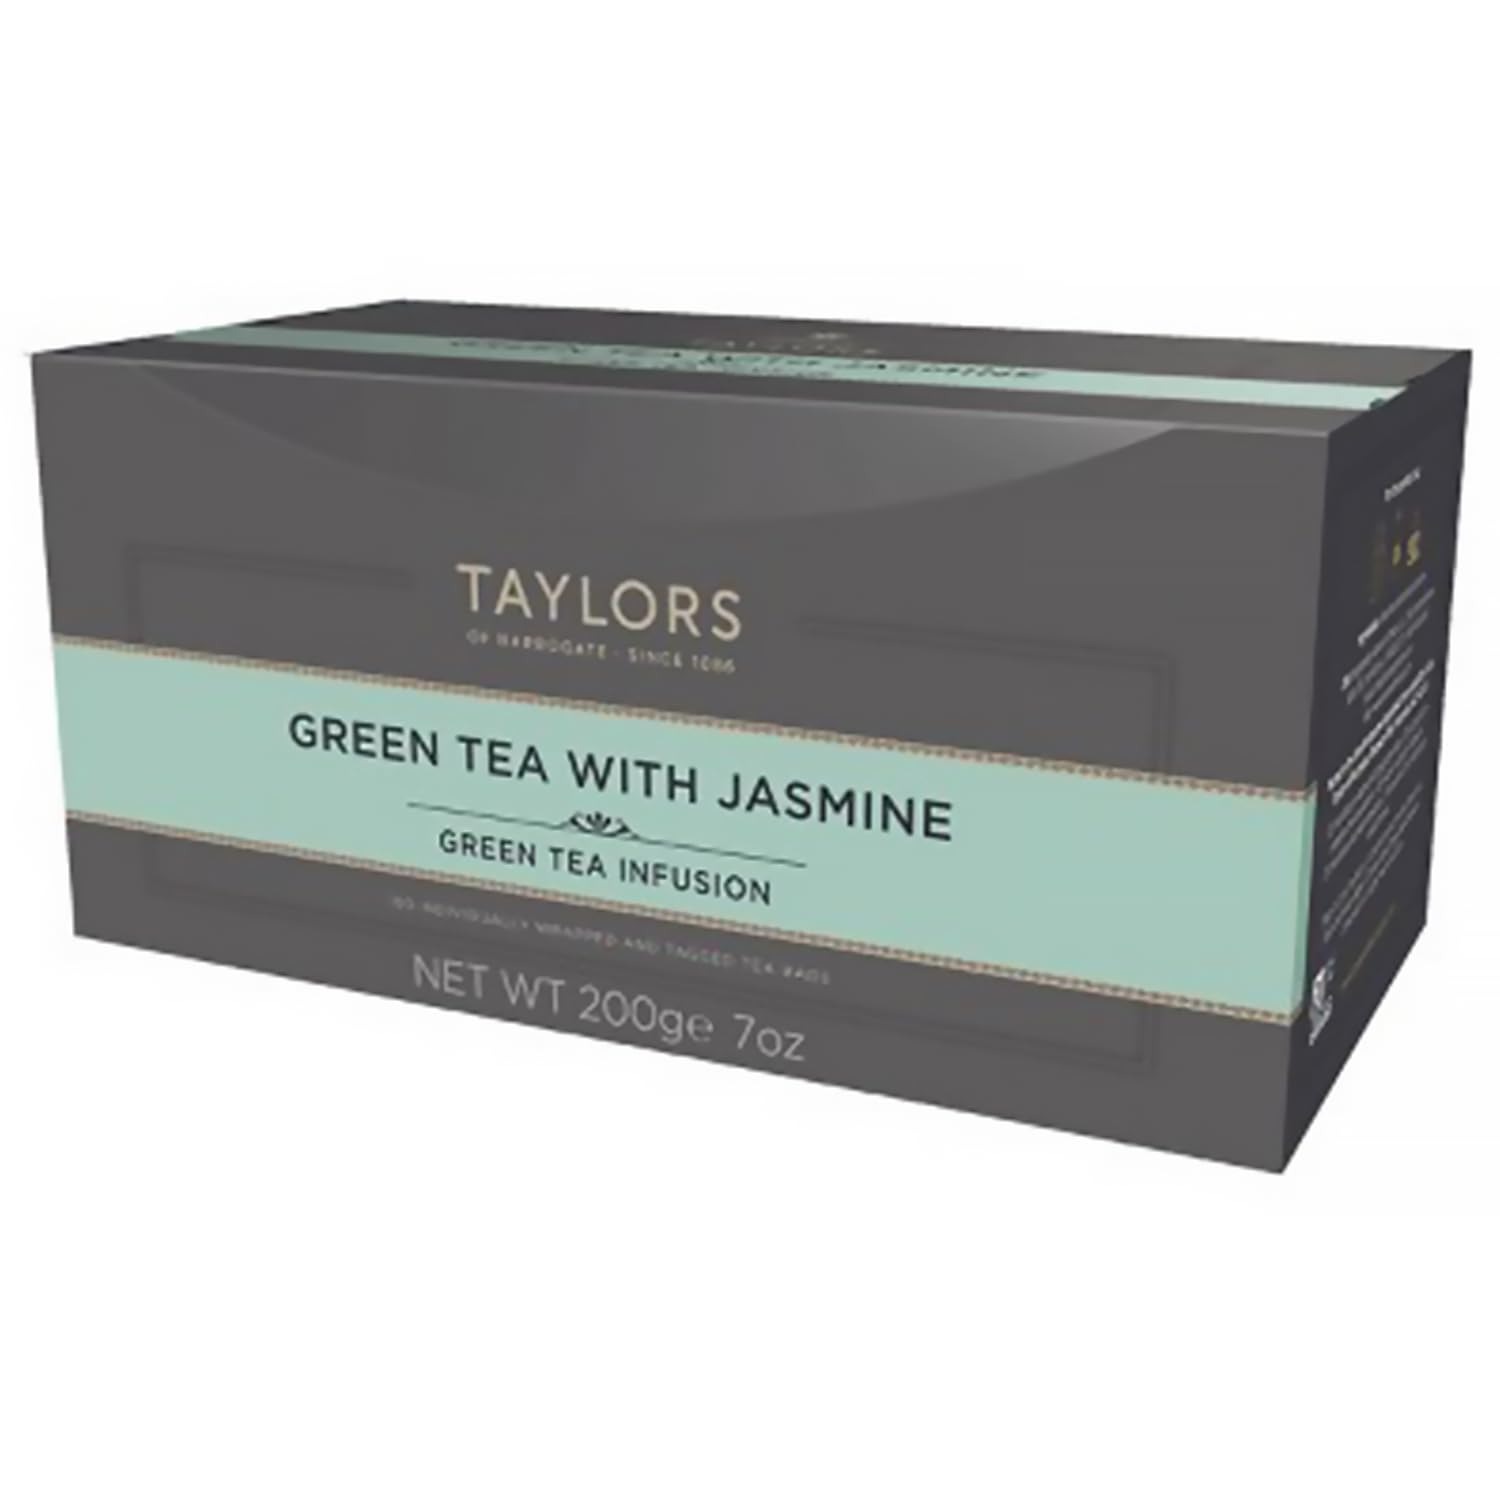
Item Name: Taylors of Harrogate Green Tea with Jasmine, 100 Count (Pack of 1)
Bullet Point 1: Delicate green tea leaves, traditionally infused with lusciously sweet floral notes.
Bullet Point 2: Ingredients: Green tea scented with jasmine.
Bullet Point 3: For the perfect cup use one tea bag. Add freshly boiled water and infuse for 1-2 minutes. Serve pure or with lemon.
Bullet Point 4: 100 individually wrapped and tagged tea bags.
Bullet Point 5: Taylors of Harrogate is Carbon Neutral Certified, a member of the Ethical Tea Partnership, and Rainforest Alliance Certified.
Value: 100.0
Unit: Count

Price: 27.5